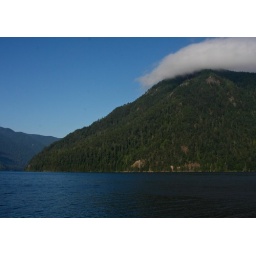
This cloud hugs the contours of the mountain below over a clear Canadian lake.